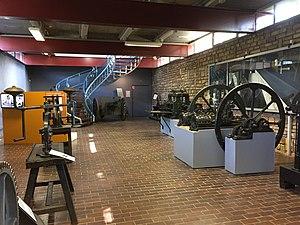
Musée de l'histoire du fer à Jarville-la-Malgrange en 2018
Le musée de l'Histoire du fer est un établissement de culture scientifique, géré par la Métropole du Grand Nancy. Le musée est consacré à l'utilisation du fer et de ses dérivés, depuis le Moyen Âge et l'apparition du haut-fourneau jusqu'au XXᵉ siècle. Ce musée est situé à côté du château de Montaigu à Jarville-la-Malgrange, à proximité de Nancy, en Lorraine.